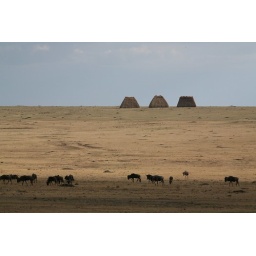
Wildebeests and giant stacks of grass built by the Maasai to feed their cows in the dry season.